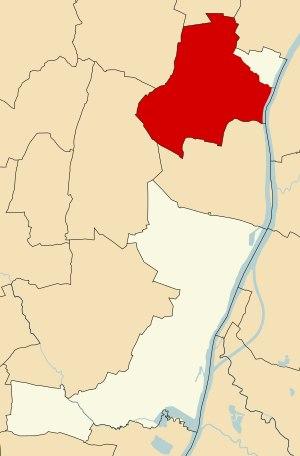
Sennecé-lès-Mâcon est une commune associée de Mâcon. La fusion-association date de 1972. Elle forme avec Saint-Jean-le-Priche, une enclave nord de la commune de Mâcon.